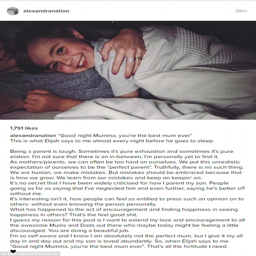
speaking out : the reality tv star also drew on her own experiences , namely the negative comments she attracted after leaving her child to compete on the bachelor